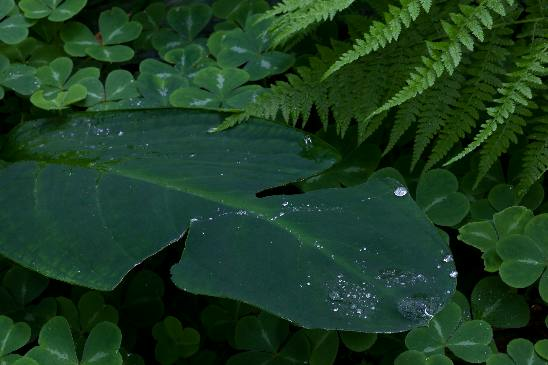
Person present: No